The Scarlet Letter

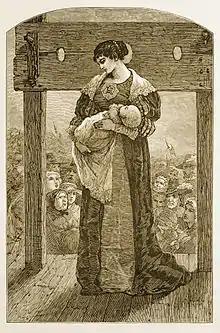
Hester Prynne at the pillory, an engraved illustration from an 1878 edition

The experience of Prynne and Dimmesdale recalls the story of Adam and Eve because, in both cases, sin results in expulsion and suffering. But it also results in knowledge – specifically, in knowledge of what it means to be immoral. For Prynne, the Scarlet Letter is a physical manifestation of her sin and reminder of her painful solitude. She contemplates casting it off to obtain her freedom from an oppressive society and a checkered past as well as the absence of God. Because the society excludes her, she considers the possibility that many of the traditions upheld by the Puritan culture are untrue and are not designed to bring her happiness.